List of heritage railways and funiculars in Switzerland

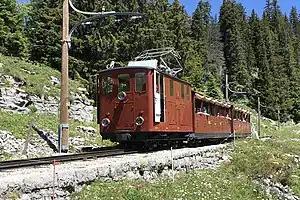
The Schynige Platte Railway

This is a list of heritage railways in Switzerland. For convenience, the list includes any pre-World War II railway in the large sense of the term (either adhesion railway, rack railway or funicular) currently operated with at least several original or historical carriages.